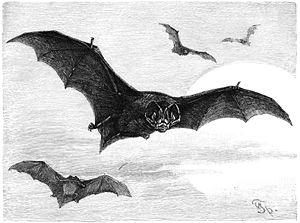
La Barbastelle d'Europe ou Barbastelle commune, est une espèce de chauve-souris de la famille des Vespertilionidés. De taille moyenne, elle est dotée d’un pelage long et sombre. Ses oreilles sont larges, aux bords internes soudés en leur base. Son système d’écholocation à deux faisceaux, un vers le haut et l’autre vers le bas, est assez unique parmi les Vespertilionidés.